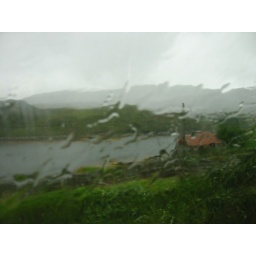
taken out of a car window in the Outer Hebrides (Scotland), where it is either raining or about to...